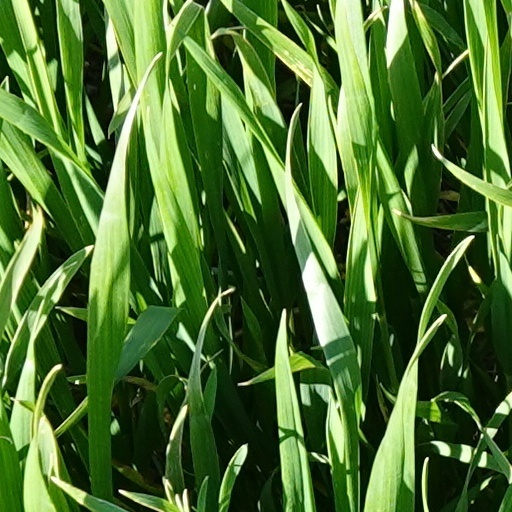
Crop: wheat